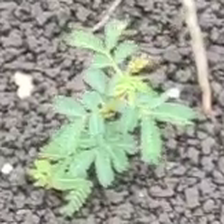
Weed species: Dwarf_cassia_(Chamaecrista pumila)